The Porter from Maxim's (1976 film)

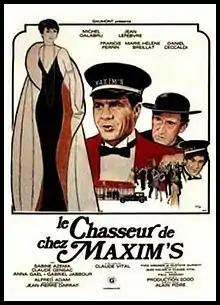

The Porter from Maxim's (French: Le chasseur de chez Maxim's) is a 1976 French comedy film directed by Claude Vital and starring Michel Galabru, Jean Lefebvre and Marie-Hélène Breillat. It is based on the 1923 play of the same name which has been made into several film adaptations.